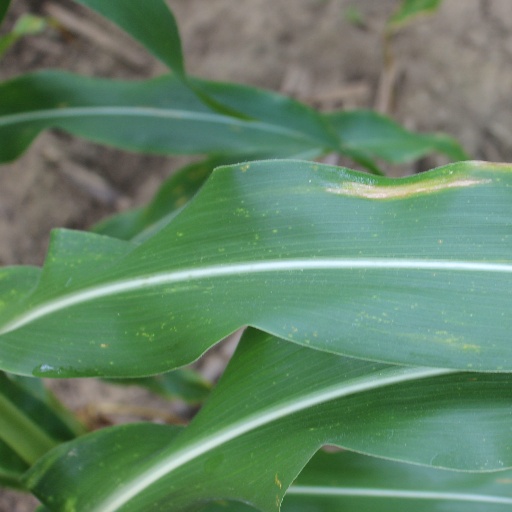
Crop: maize; corn